Photian schism

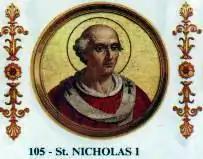
Pope Nicholas I

The schism was initially caused by problems in the Byzantine court. Michael III became emperor at a young age, while his mother Theodora served as regent. His uncle Bardas was an influential advisor. Church law forbade parodies of the sacred liturgies, but the young Emperor had them performed for his amusement. Former court officials testified at the Fourth Council of Constantinople (869–870) that they were forced to participate in these false ceremonies. Meanwhile, Bardas was accused of committing incest with his daughter-in-law. Because of this accusation, Ignatius publicly denied him the Eucharist in the Hagia Sophia, the main church structure of Constantinople, putting himself in open opposition to the imperial court.